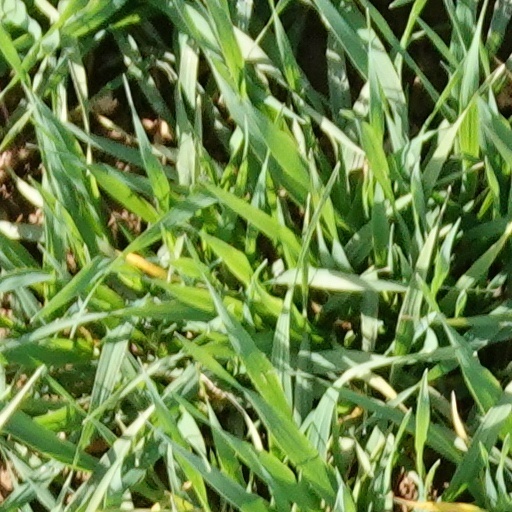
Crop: wheat